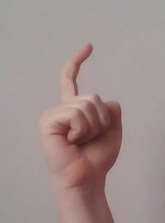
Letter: ra